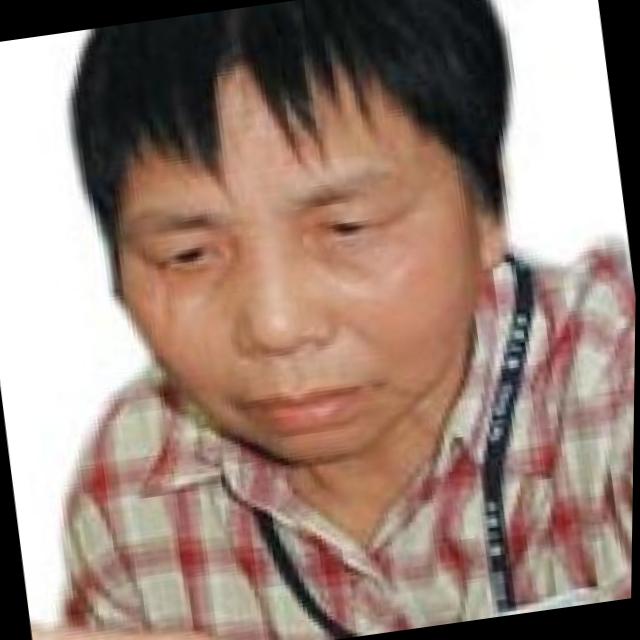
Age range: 65+